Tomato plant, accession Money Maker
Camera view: horizontal (90 deg, fisheye); turntable rotation: 300 degrees
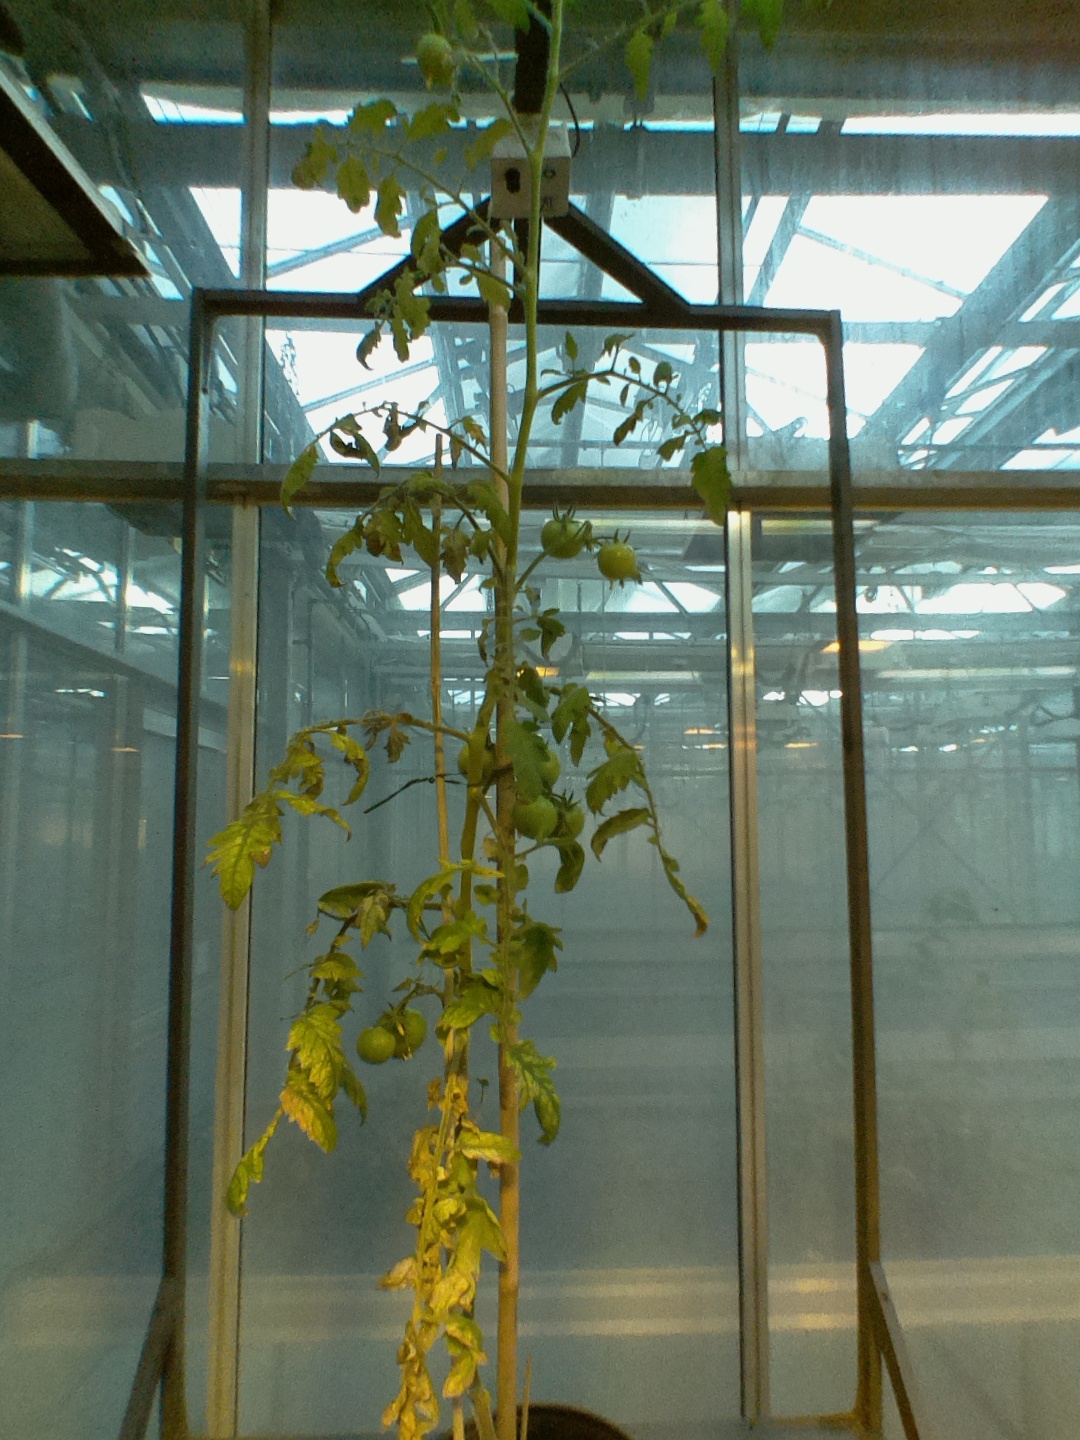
BBCH growth stage 77: 70%-80% of final fruit size